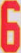
Number: 6